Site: brandenburg
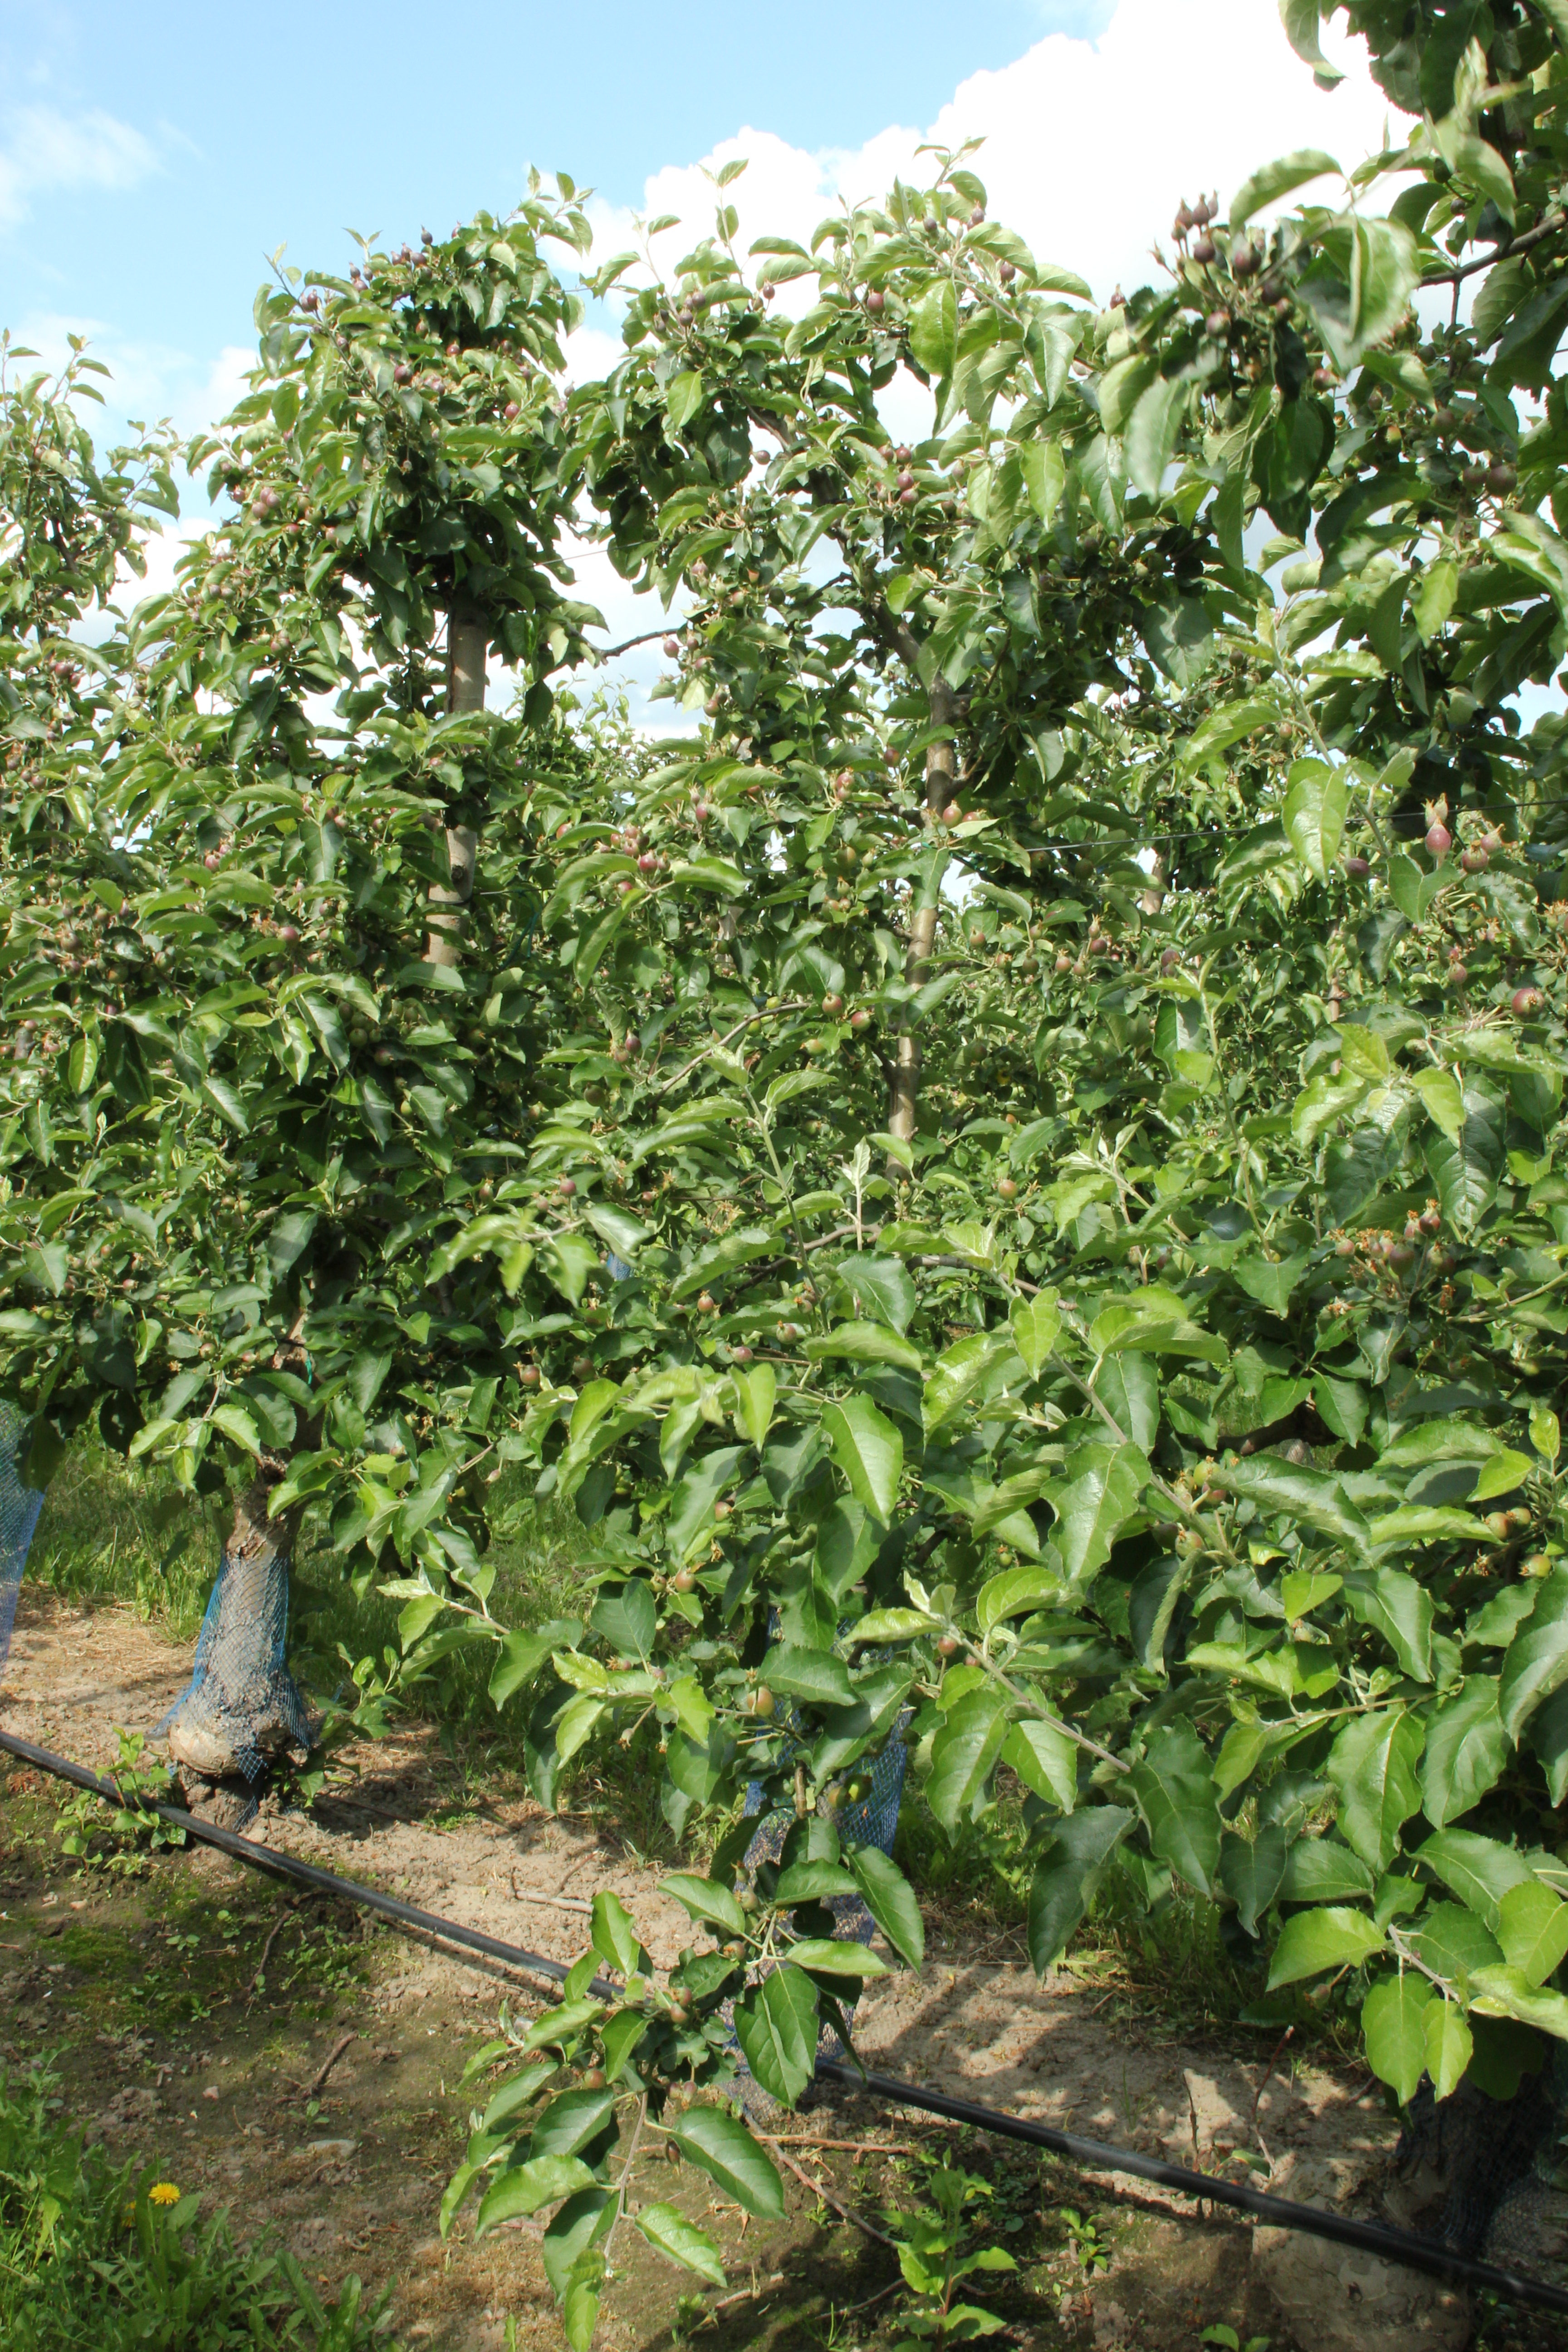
Growth stage (BBCH 72): Development of fruit